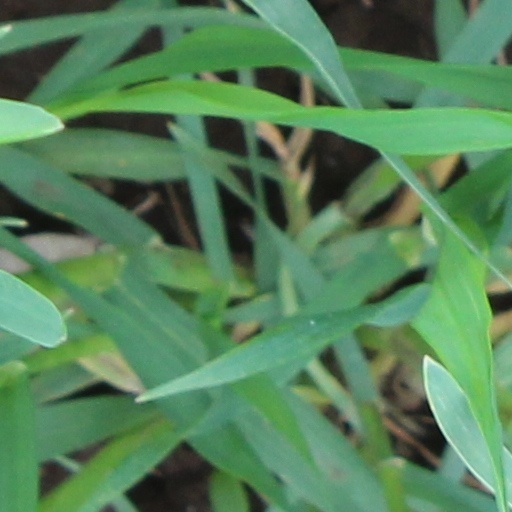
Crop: wheat